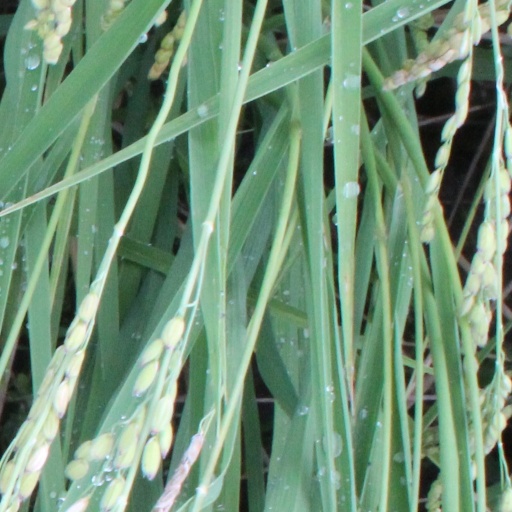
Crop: rice